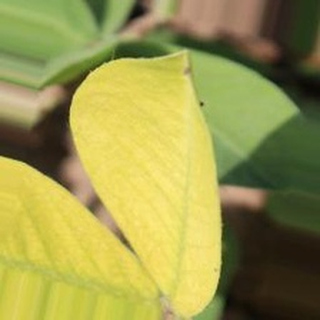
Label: groundnut_nutrition_deficiency